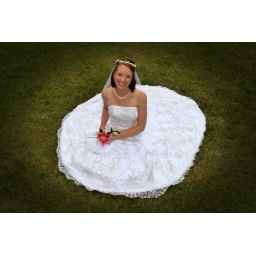
Janell sitting in a field looking great.